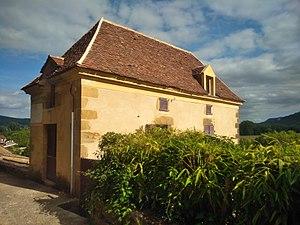
Beynac (Dordogne, France) - maison du dessinateur O'Galop
O'Galop, pseudonyme de Marius Rossillon, est un artiste peintre, dessinateur humoristique, affichiste et réalisateur français, né le 8 juin 1867 à Lyon et mort le 2 janvier 1946 à Carsac-Aillac.